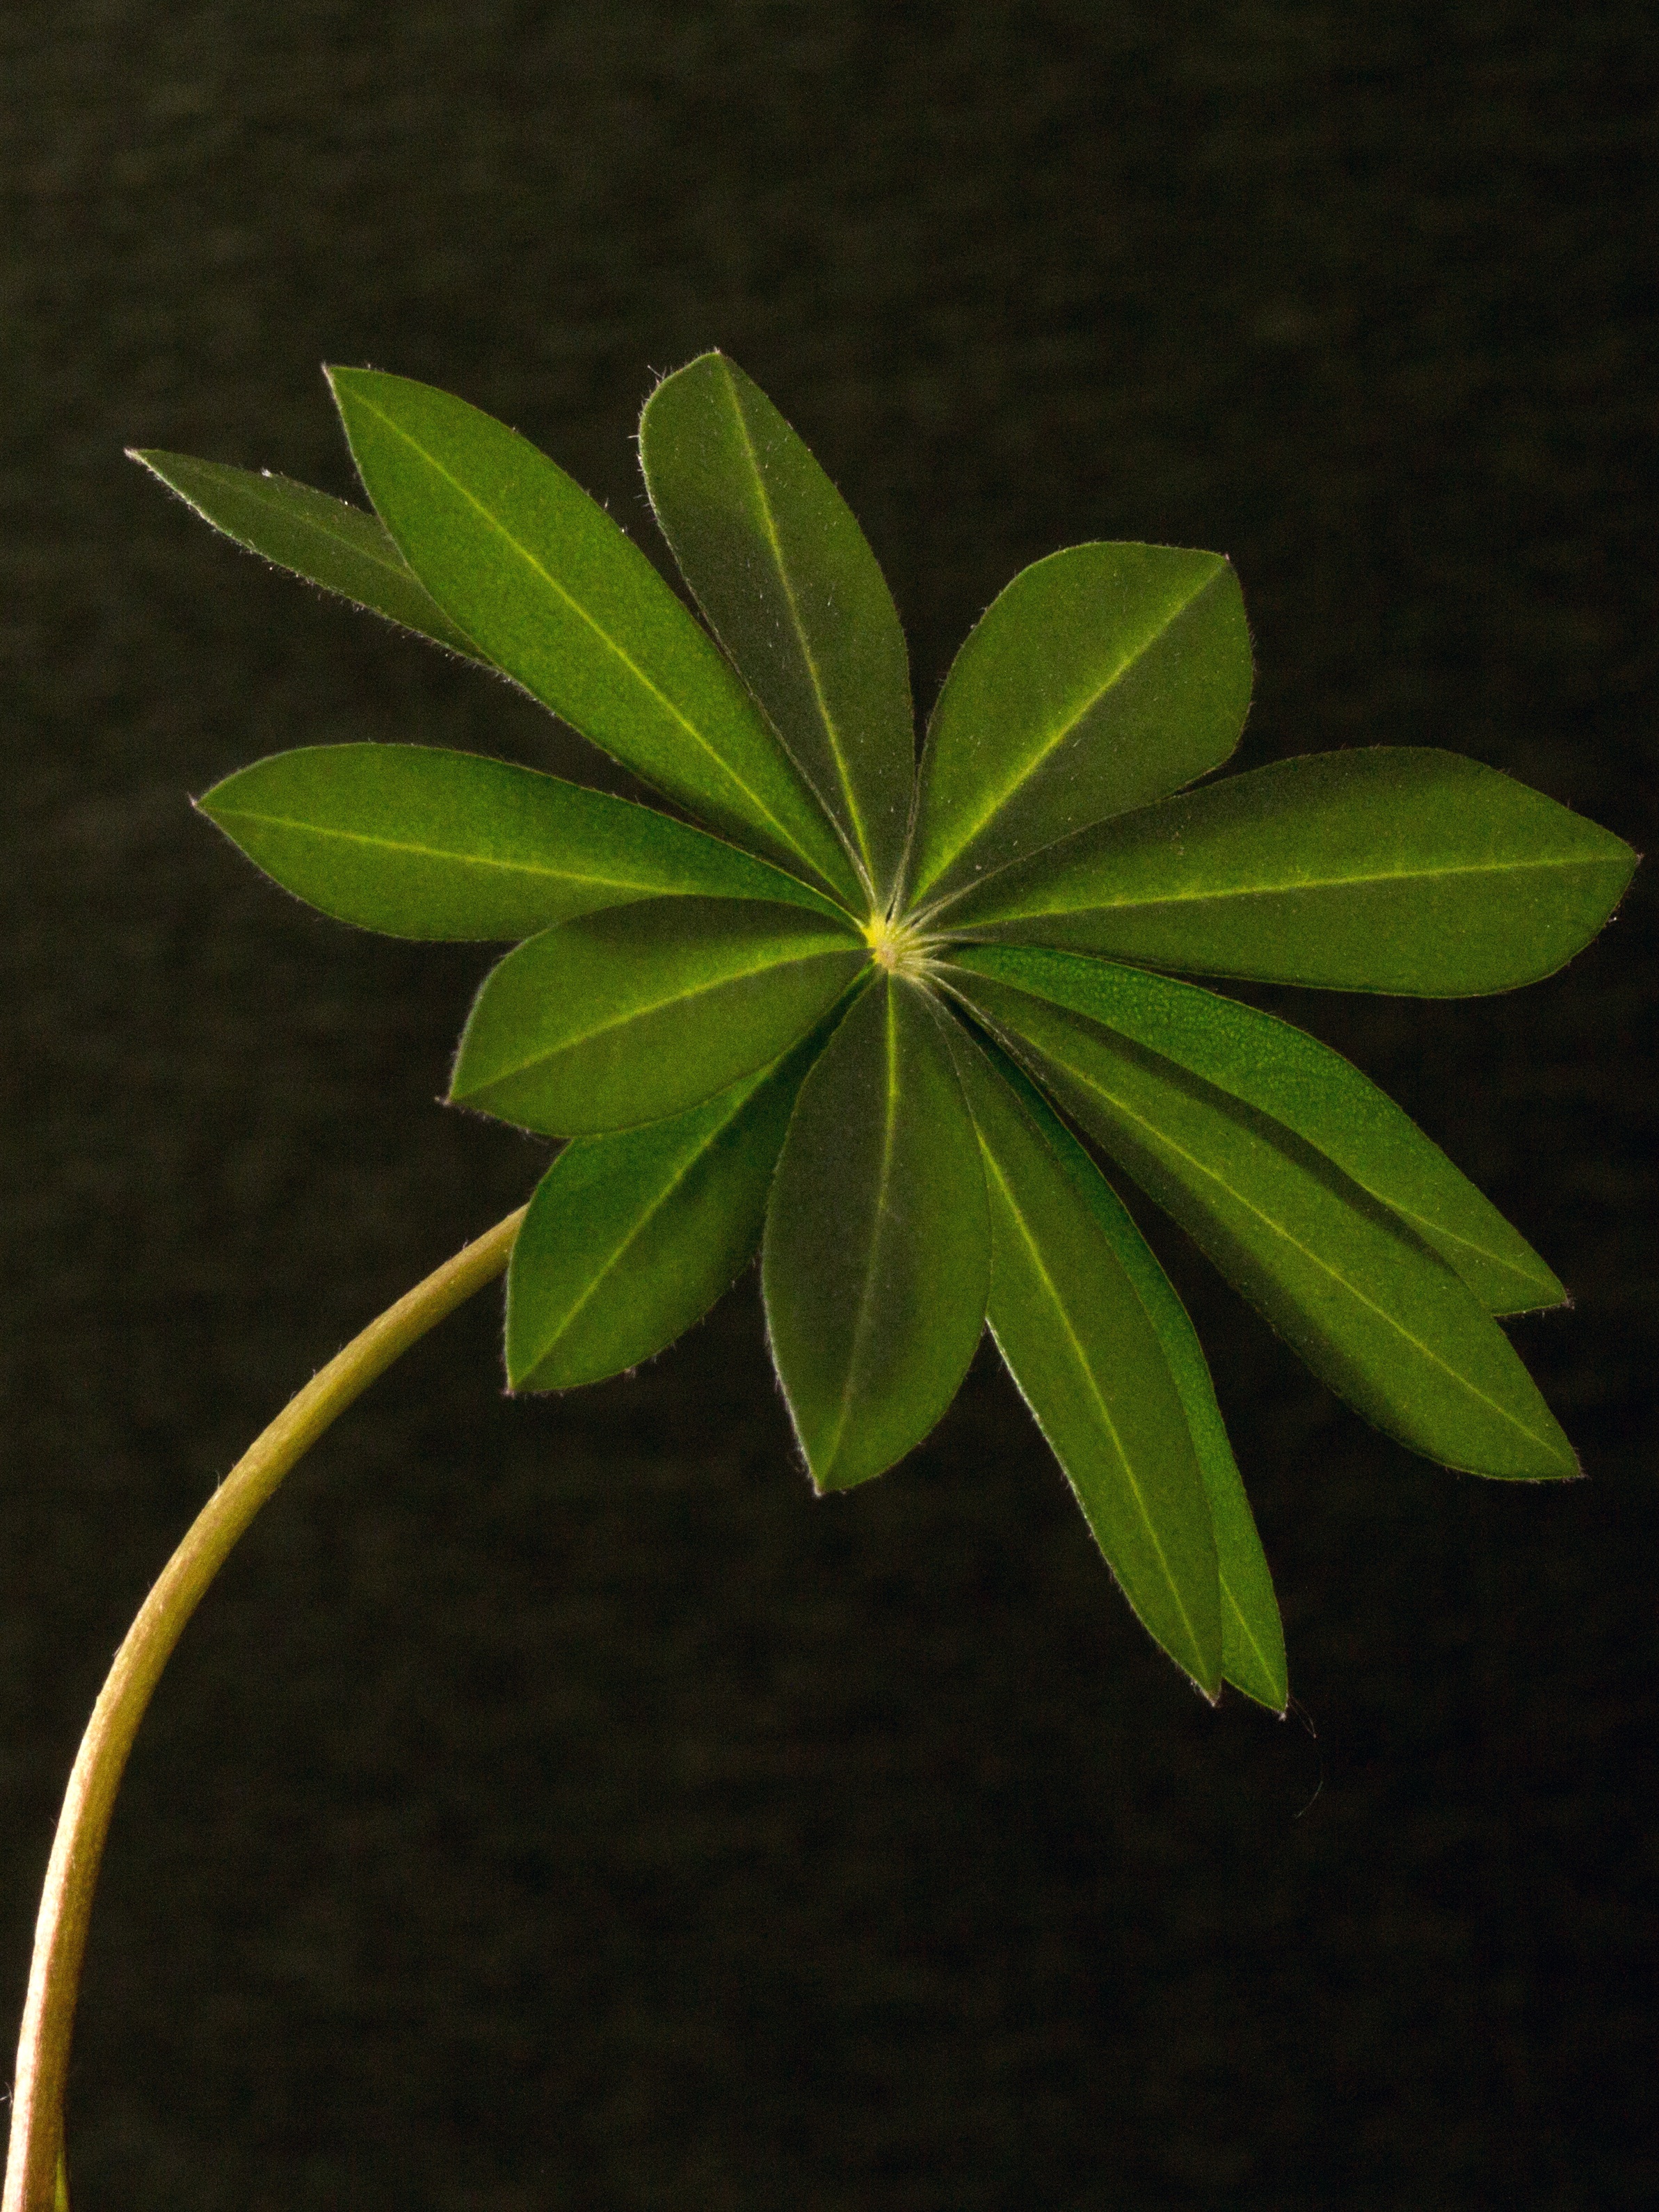
tree, branch, plant, leaf, flower, green, macro, botany, flora, lupine, macro photography, flowering plant, leaf structure, plant stem, land plant, lupin leaf